Bread in Europe

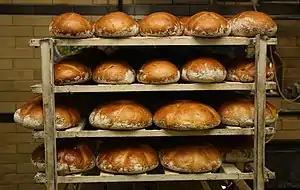
A rack of commercially-prepared bread in the Czech Republic

In the Czech Republic, various kinds of bread are made, all sourdough, the differences depending mainly on the type of flour used. Loaves sold in supermarkets are not packed, however, when the loaves are being sold cut in half, shops are required to wrap them in a plastic bag. Non-sourdough sliced bread is called "toustový chléb" (toast bread) and is used only for making toasts.